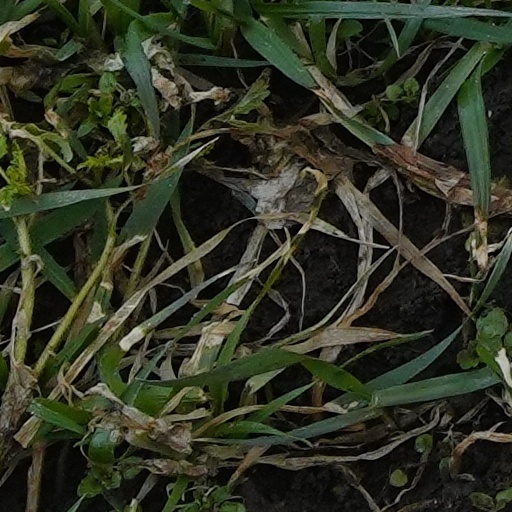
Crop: wheat